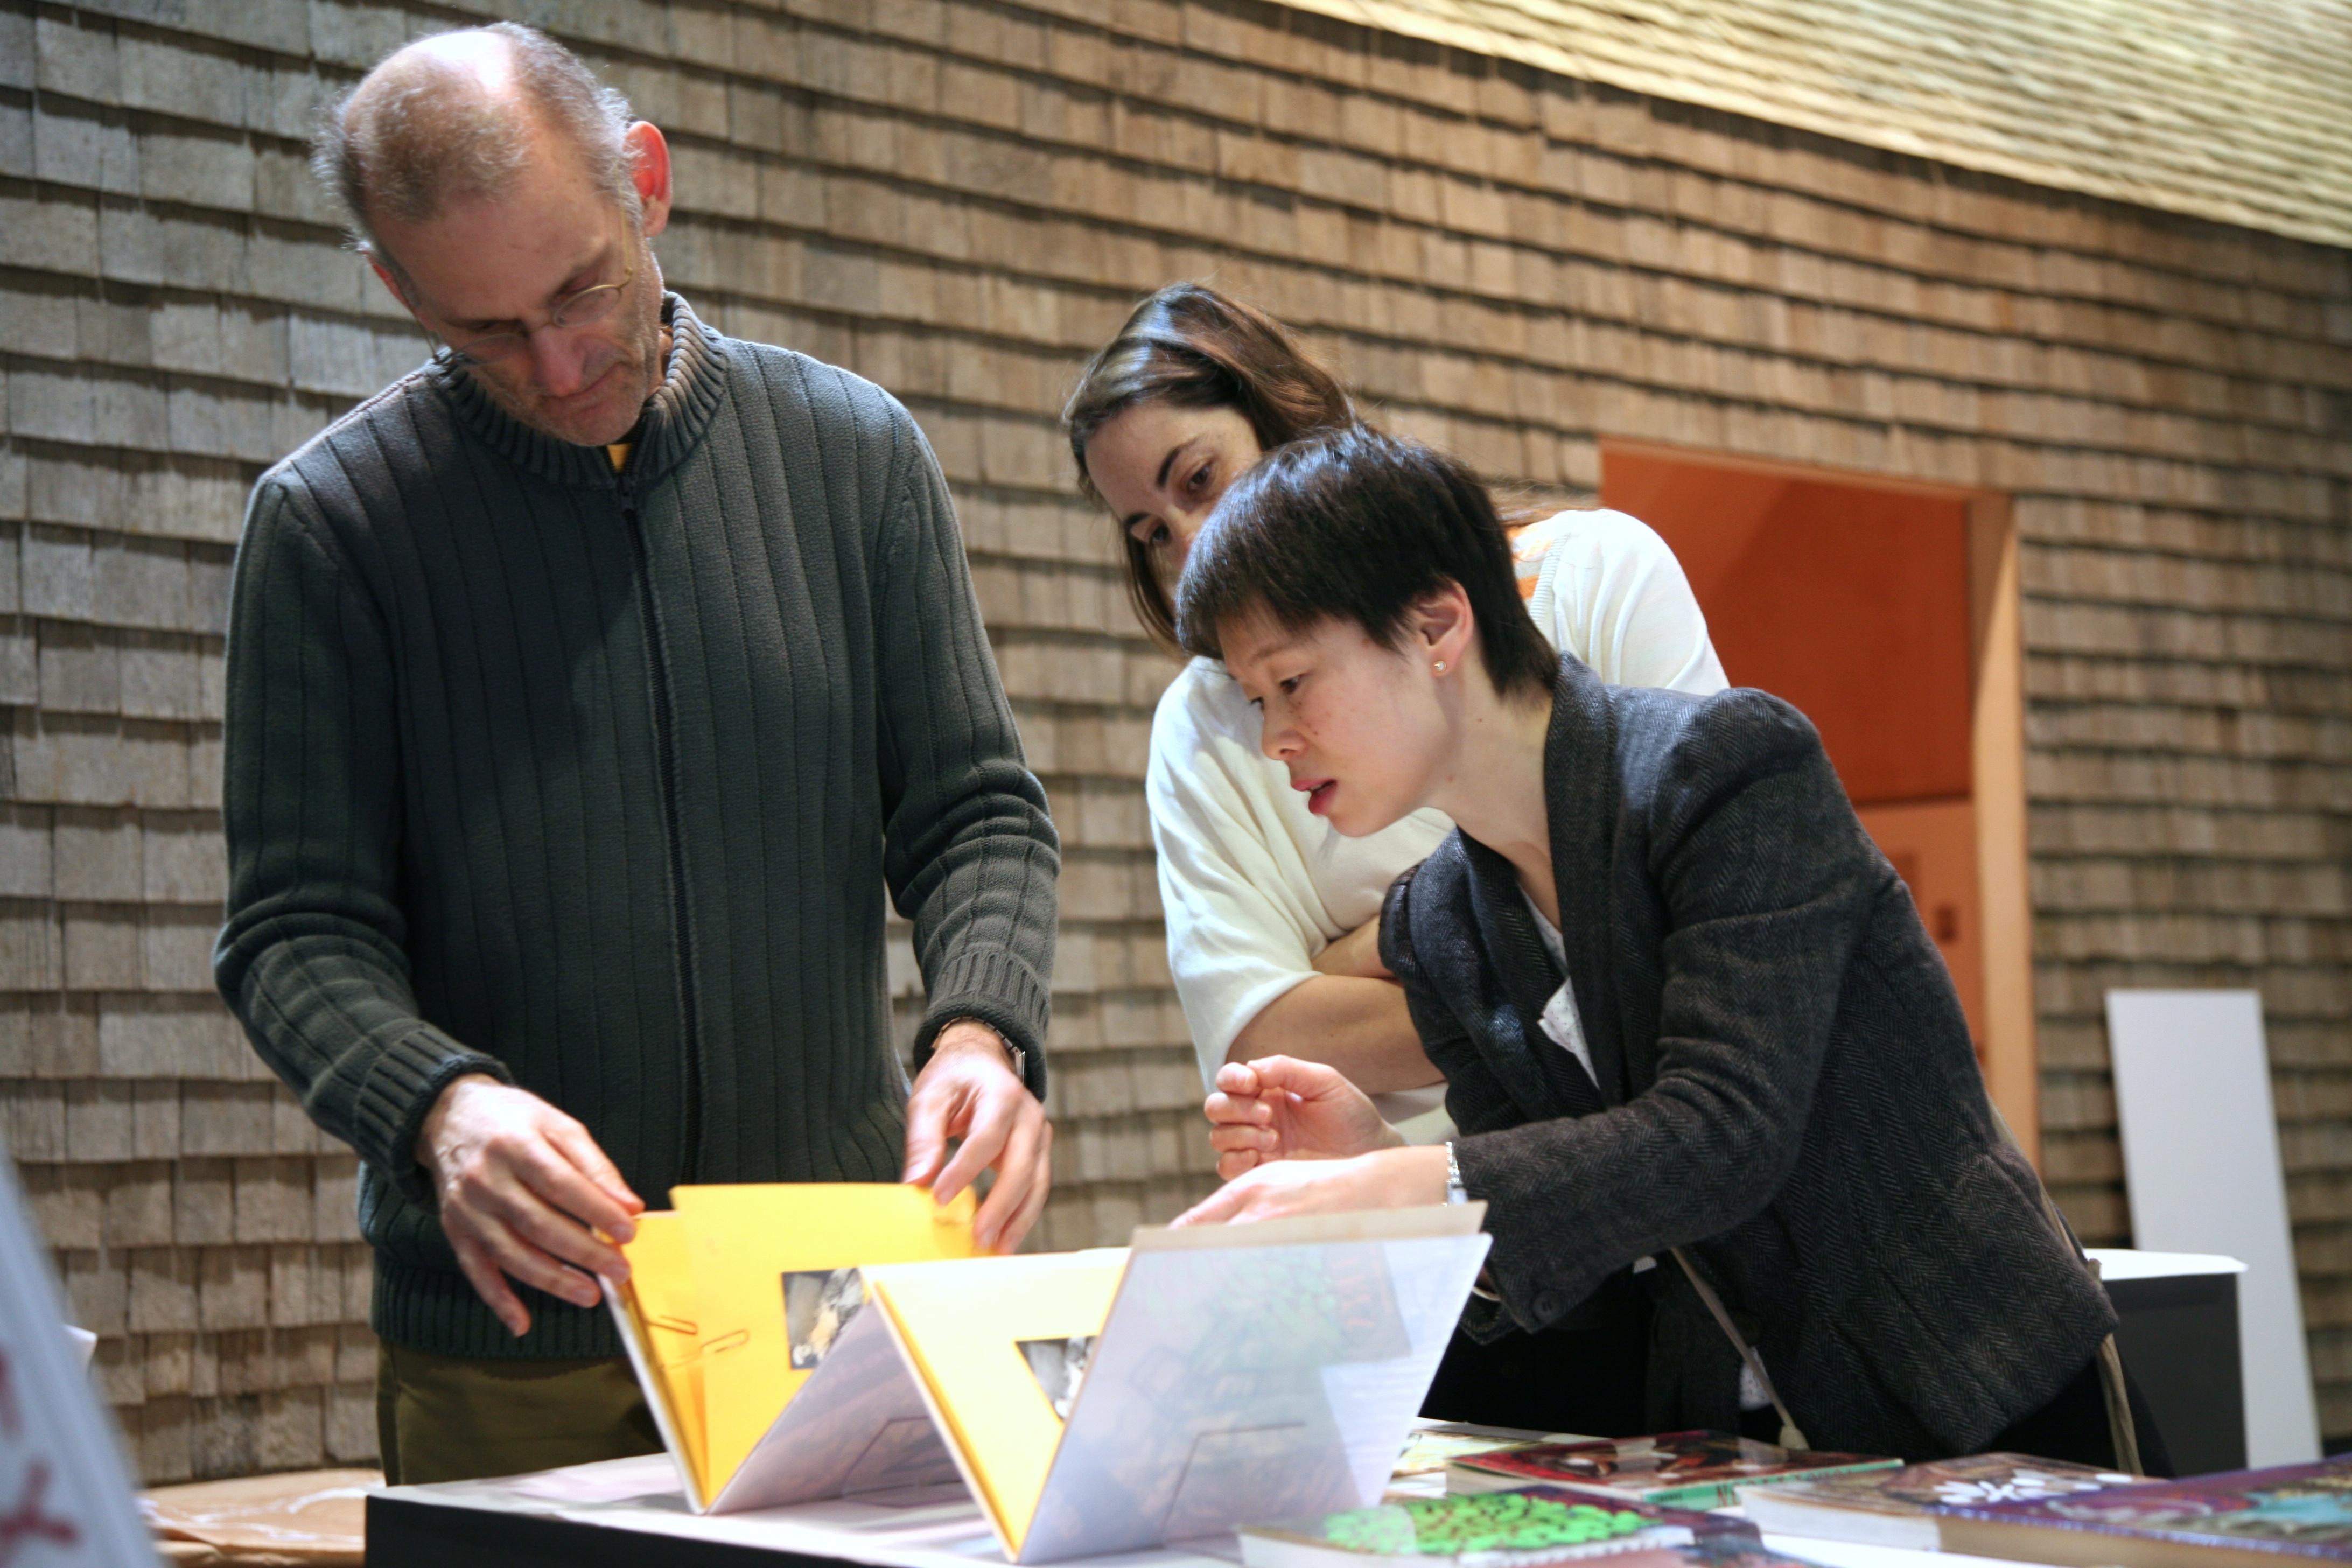
paris, meal, communication, student, professional, conversation, exposition, bnf, event, exhibition, job, institution, richardprince, collaboration, public relations